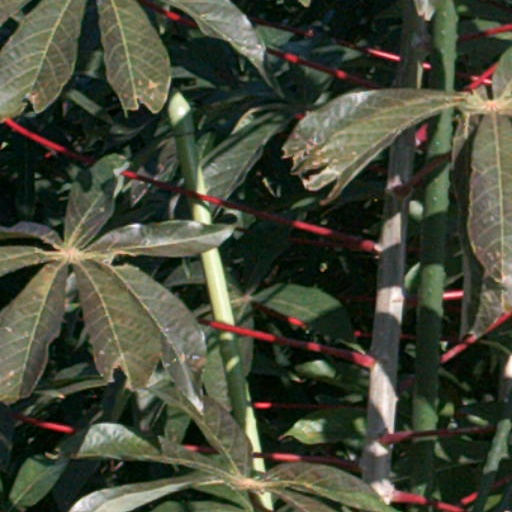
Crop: cassava